Manuela Castañeira

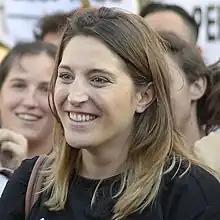

Manuela Jimena Castañeira (born 22 November 1984) is an Argentine sociologist, feminist activist and politician. She is the leader of the Trotskyist Movimiento al Socialismo and was the party's presidential candidate in the 2015, 2019, and 2023 general elections. In all occasions, she did not receive enough votes in the PASO primaries to make it past the threshold to participate in the general election.